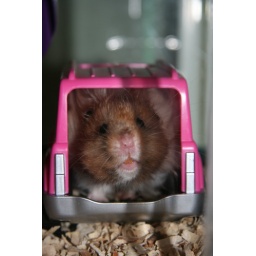
Chiku in his pink car